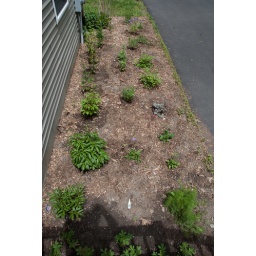
New flower bed from above